Henry Ince

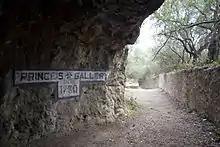
Entrance to the Prince's Gallery, one of Ince's tunnels excavated in 1790

In January 1787 Ince was granted a plot of ground on the Queen's Road, some distance up the Rock of Gibraltar, which is still called Ince's Farm. During the siege he had turned it into a small cultivated plot with the permission of the Governor. The original grant still survives and states: